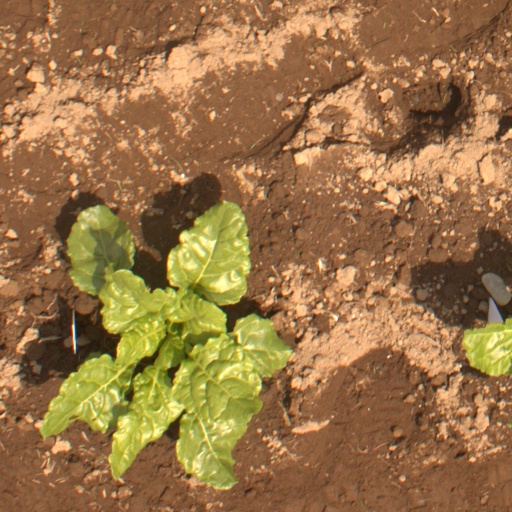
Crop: sugar beet